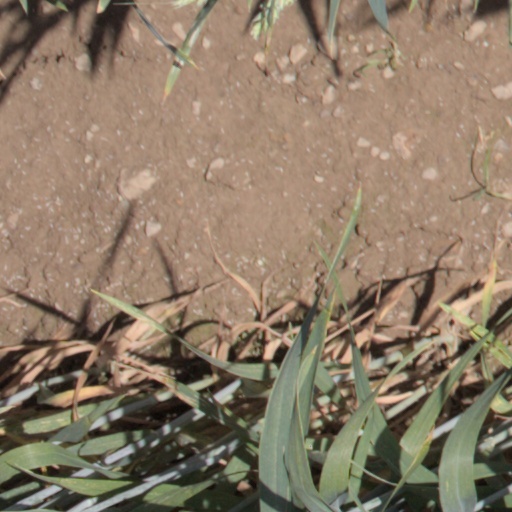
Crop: wheat